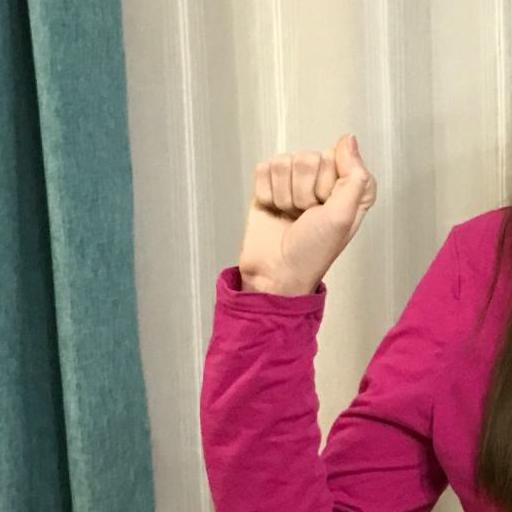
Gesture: fist